The Mountain in Labour

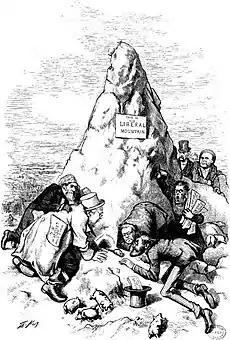
An American cartoon on the theme from "Harper's Weekly", May 1872

La Fontaine had emphasised the satirical intent in Horace's original allusion to the fable of the mountain in labour, amplifying the ridiculousness of the situation. His illustrators were soon to follow suit. Jean-Baptiste Oudry's print of 1752 balances the agitated folk scurrying over the mountain slopes to the right with the mouse creeping warily over the rock face opposite. Gustave Doré broadens the satire with a parallel literary reference. In his 1867 engraving, Don Quixote is seated on an opposite ridge, expounding his surmises concerning the tremendous outcome expected to Sancho Panza, who is seated beside him. Ernest Griset's print of 1869 brings the satire up to date by picturing a crowd of pedants equipped with telescopes, measuring instruments and a primitive camera, all focussed into the distance on the minuscule mouse on the peak. An 1880 grisaille by Louis Eugène Lambert (1825–1909) unites Horace's interpretation of turbulence within the mountain as volcanic activity with the fable's association with literary criticism. There a mouse crouches on the cover of an ancient book and looks across to an eruption. Edward Julius Detmold, on the other hand, reverses the scale in his Aesop's Fables (1909) by picturing a huge mouse crouched upon a mountain outcrop.